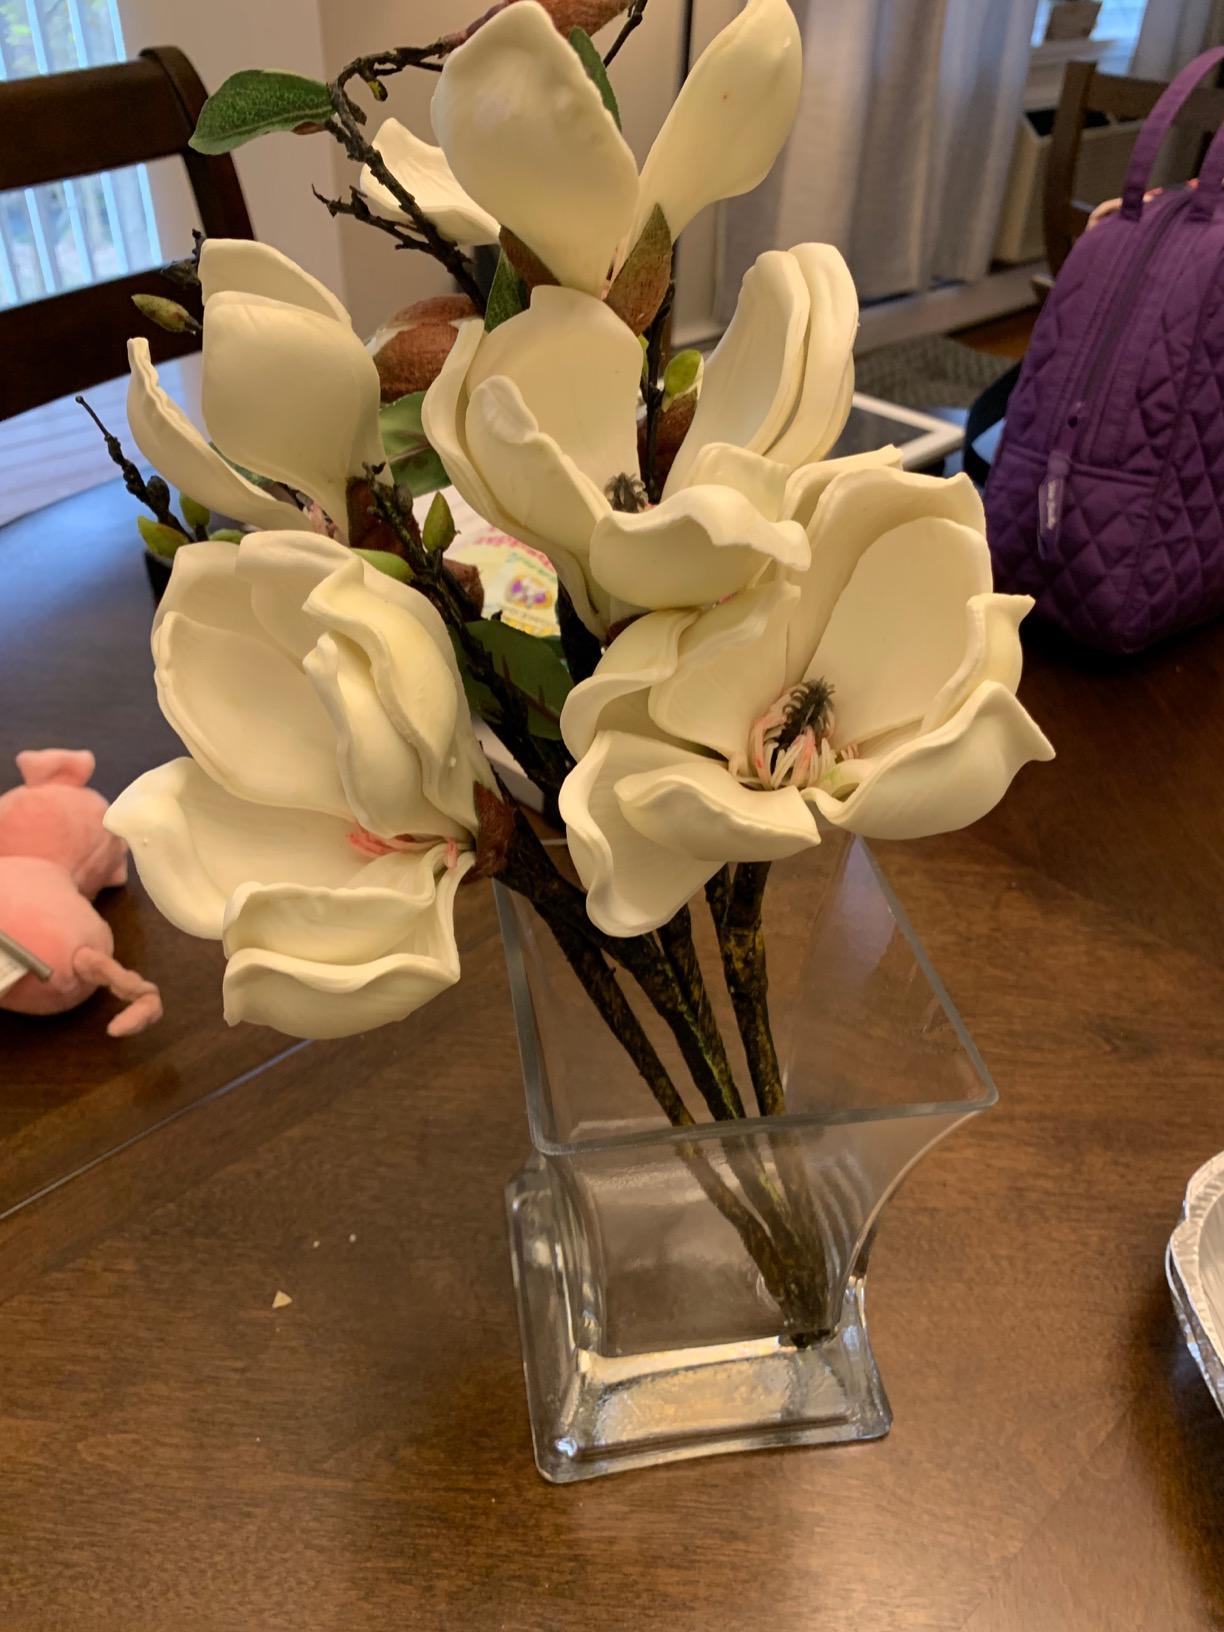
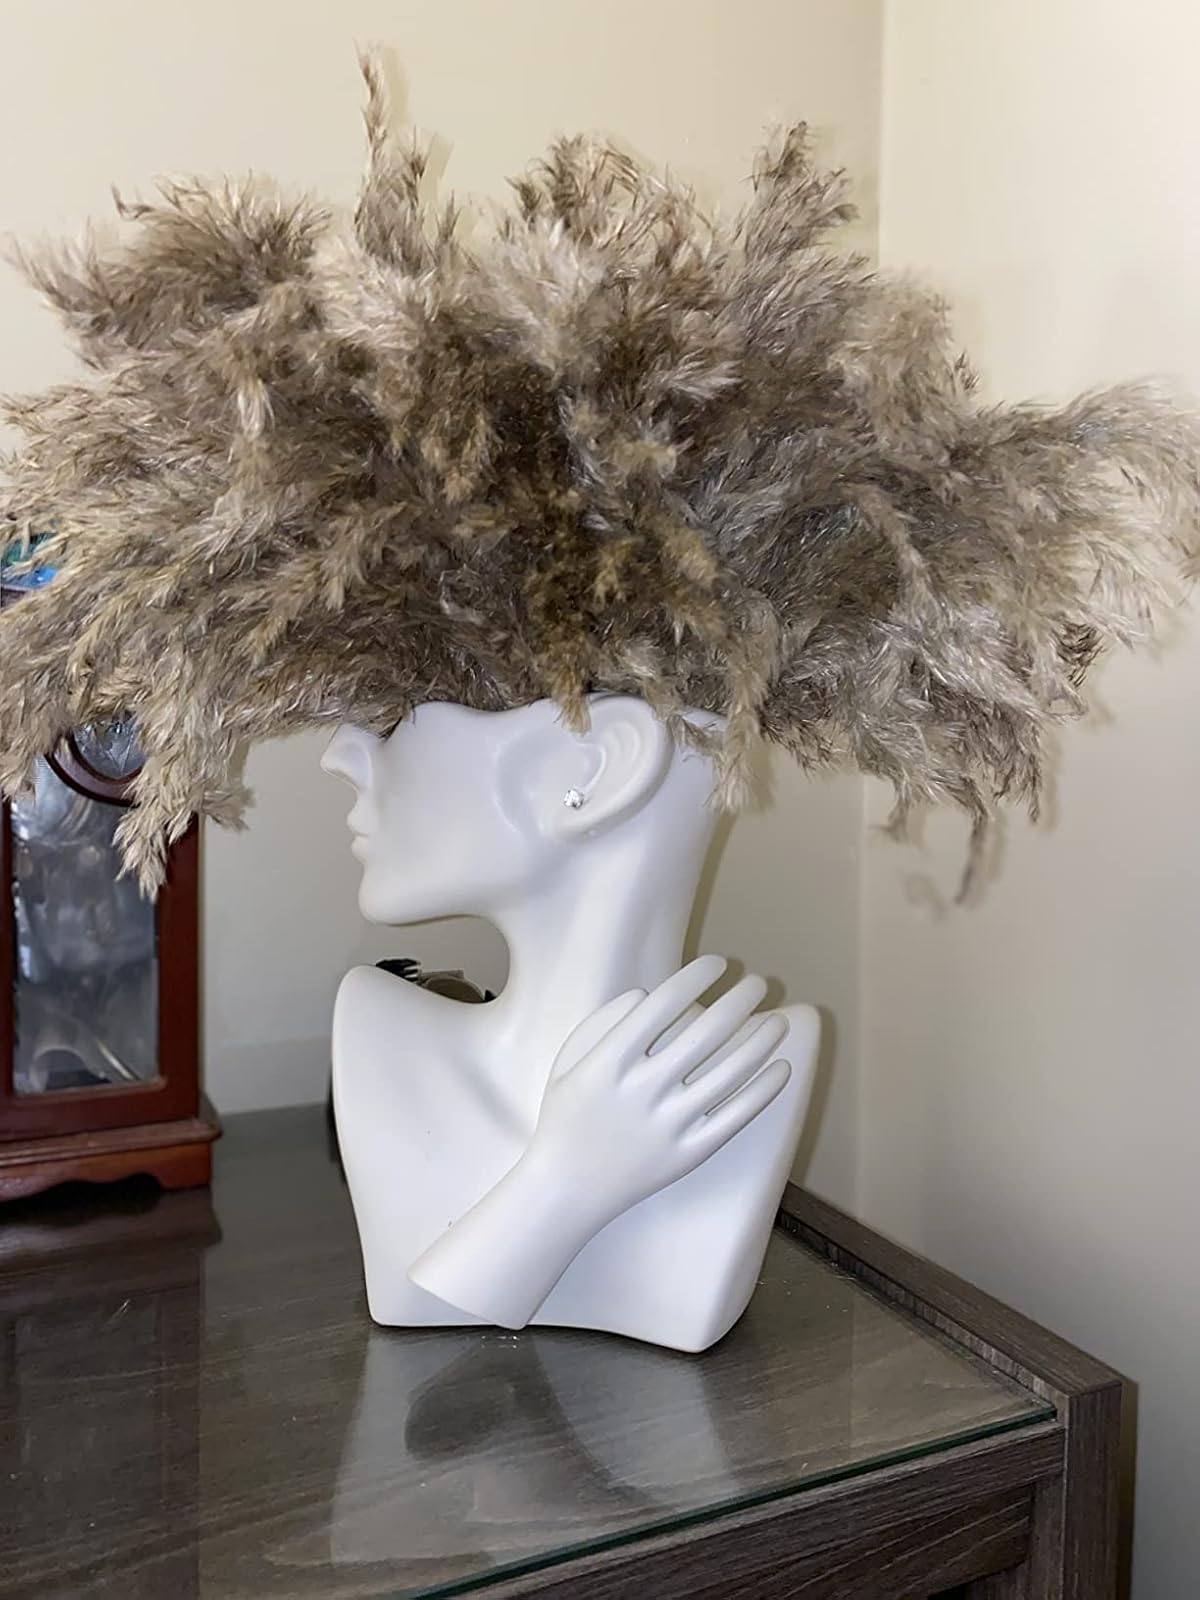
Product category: vase
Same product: no